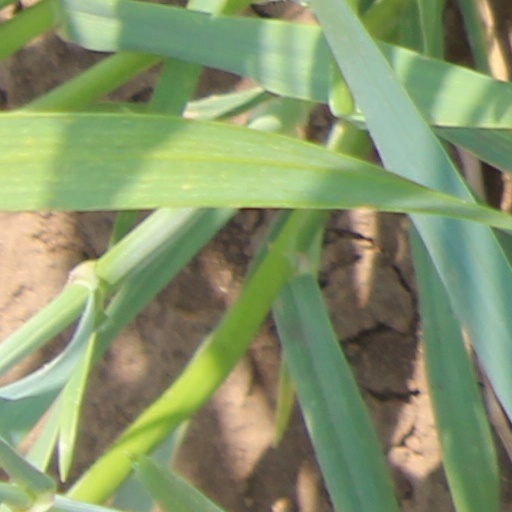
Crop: wheat